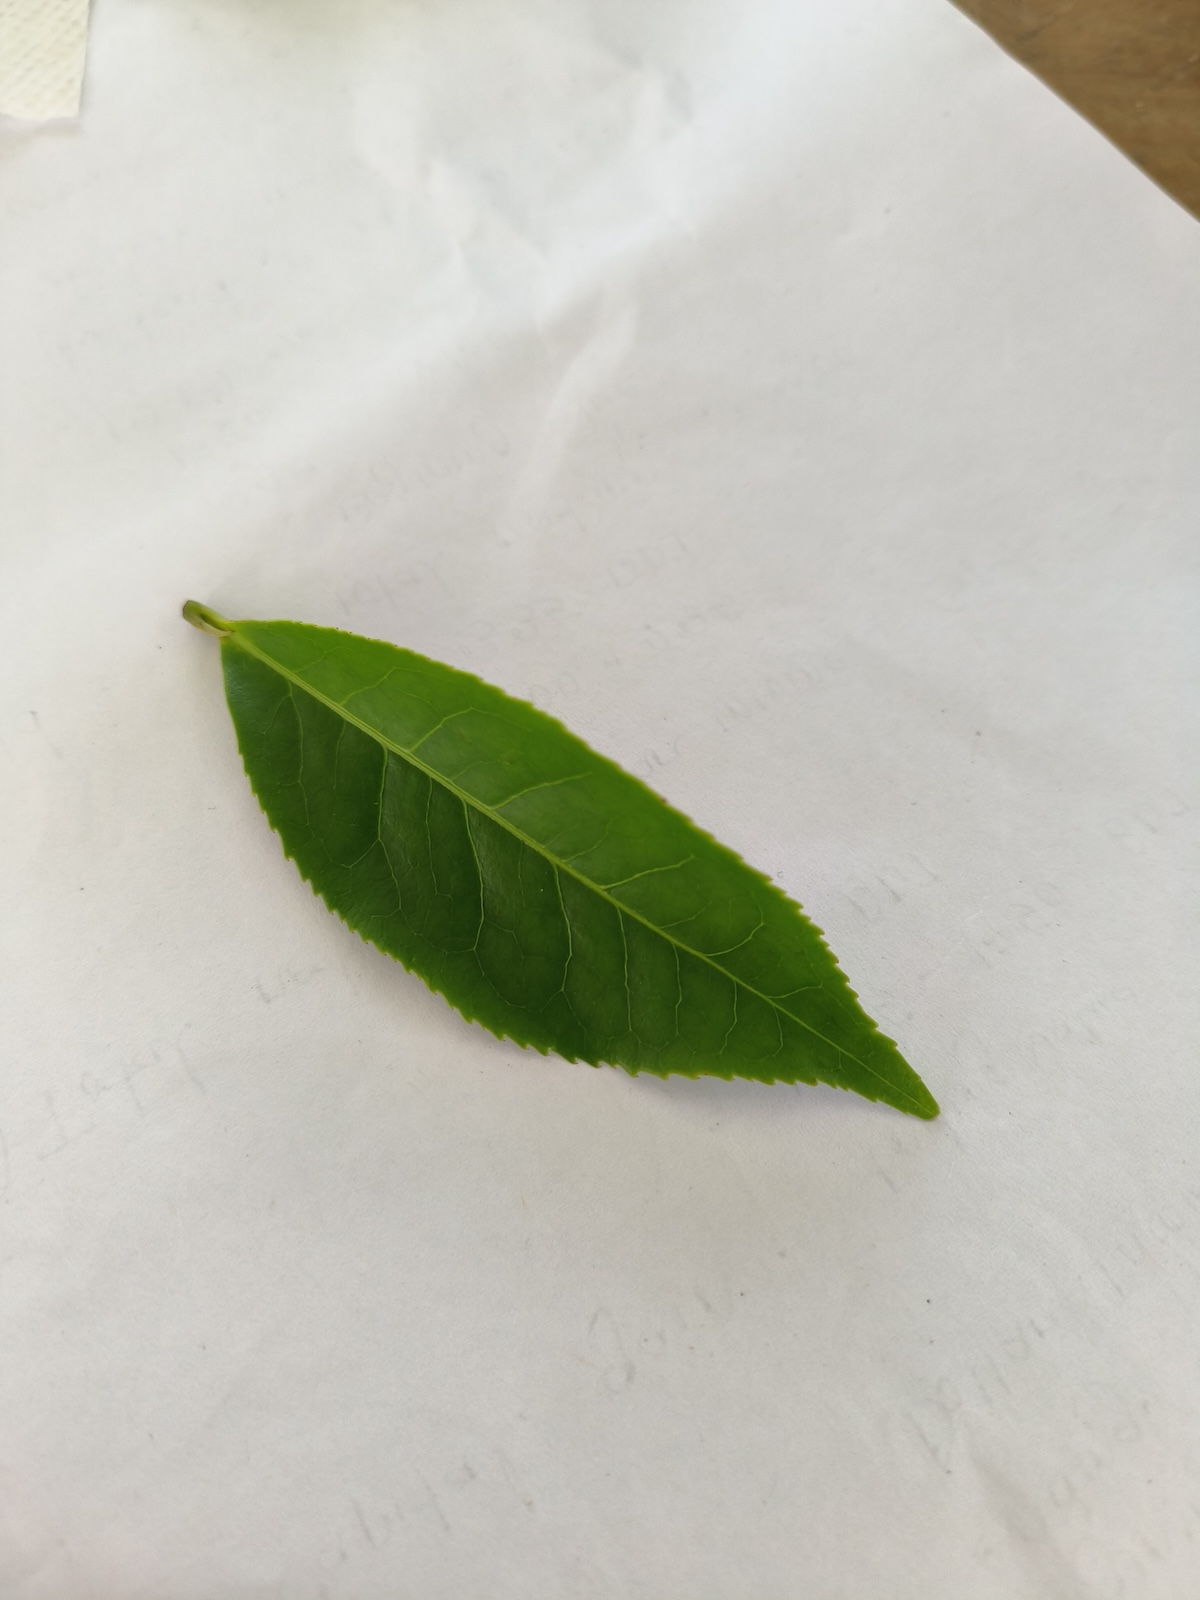
Label: Healthy leaf